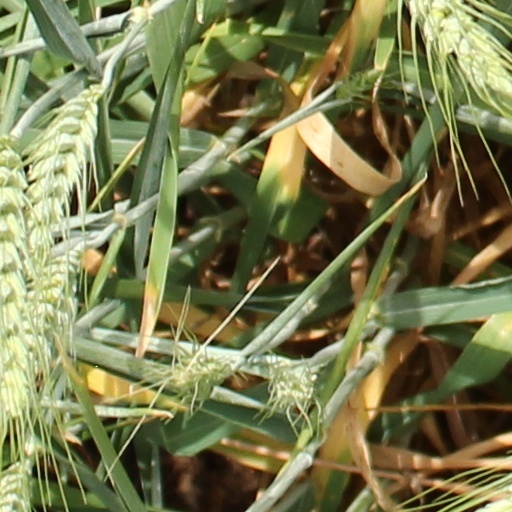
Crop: wheat